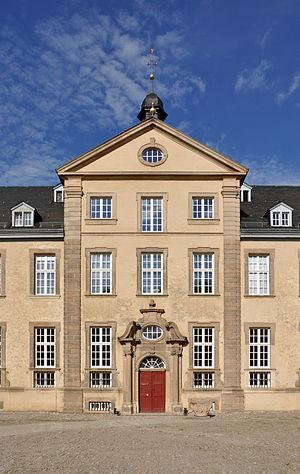
Lichtenau (Westphalie, Allemagne)